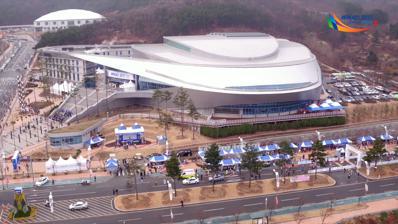
Building: Daegu Athletics Promotion Center
Country: South Korea
Year built: 2013
Event venue in Daegu, South Korea Daegu Athletics Promotion Center Daegu APC Location Daegu , South Korea Coordinates 35°49′42″N 128°40′36″E / 35.8282797°N 128.6767949°E / 35.8282797; 128.6767949 Owner Daegu Metropolitan City Capacity 5000 seats, 6000 people Construction Built 2010-2013 Daegu Athletics Promotion Center ( Daegu APC , Korean : 대구육상진흥센터 )  is multi-purpose indoor sports facility located in Daegu Sports Park, Daegu , South Korea . The building has a design motif of "V" (Victory) and primarily serves as an athletics training and competition venue; portable flooring allows the facility to be used for other events such as badminton, volleyball, basketball, and dance sports. The arena is equipped with a 6-lane 200m banked track where the turns are raised to neutralize the centrifugal force of athletes running the curves. This track has no bounce even on the high curves, as is often found in older portable tracks. The city of Daegu succeeded in its bidding to host the 2011 World Championships in Athletics , which was an outdoor competition that took place in adjacent Daegu Stadium , from 27 August to 4 September 2011. One of the legacies from this Championships was the construction of a new indoor arena, the APC, originally scheduled to be completed by the end of 2011. Delays in construction pushed the final completion to December 2013, mainly due to lack of a 150-meter warm-up facility as required by International Association of Athletics Federations . The warm-up track was eventually built a short distance away from the APC in 2016. The new APC hosted the 2017 World Masters Athletics Indoor Championships . W40 200m at 2017 WMACi References